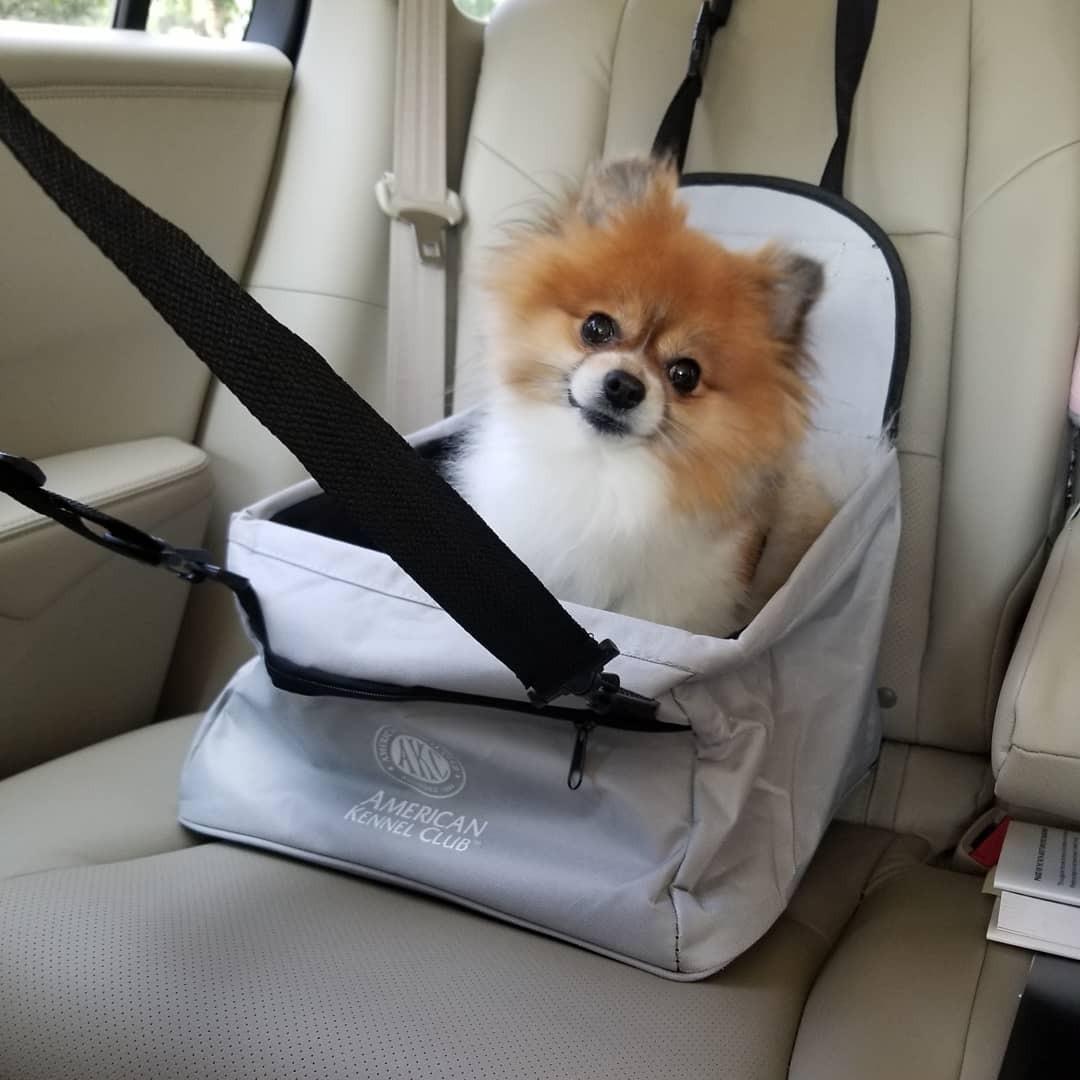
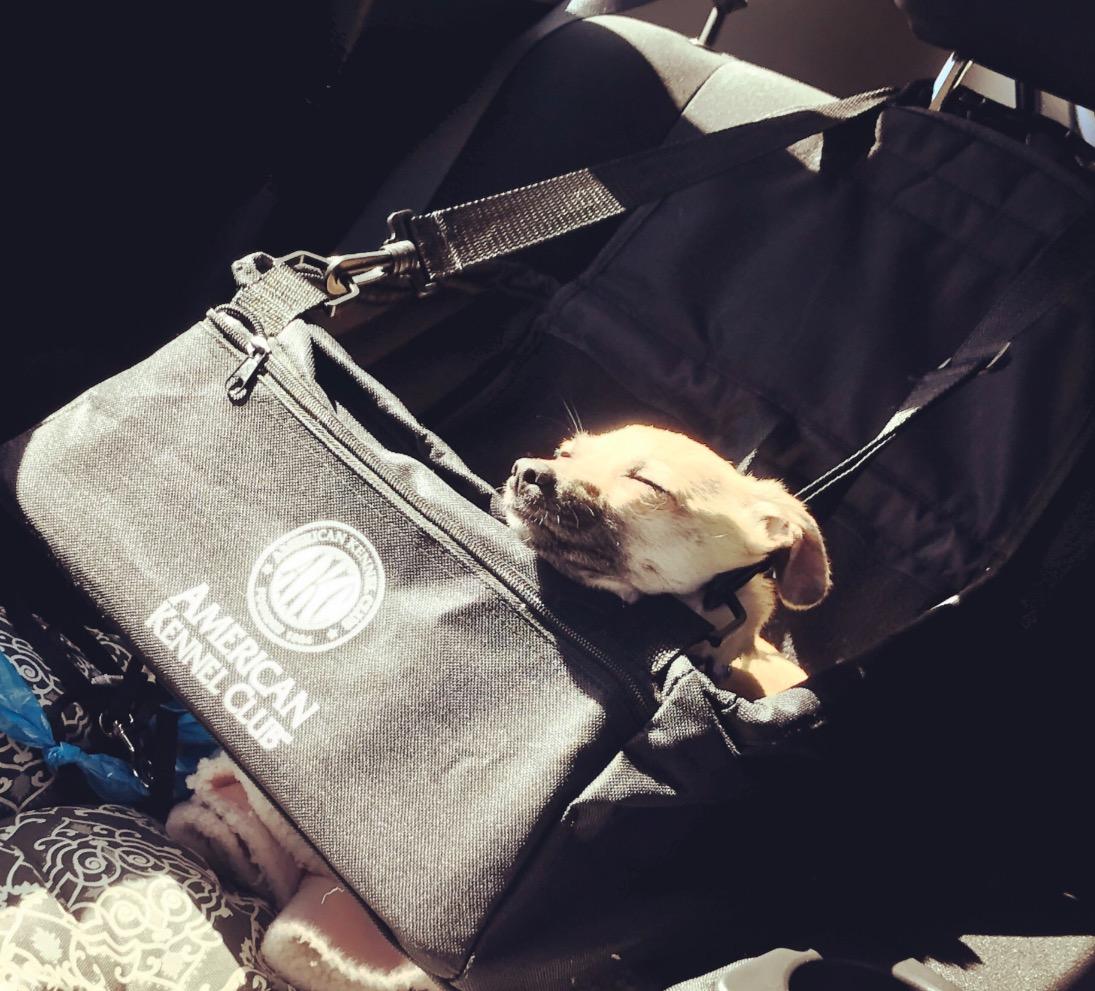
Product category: items_kennel
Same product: no